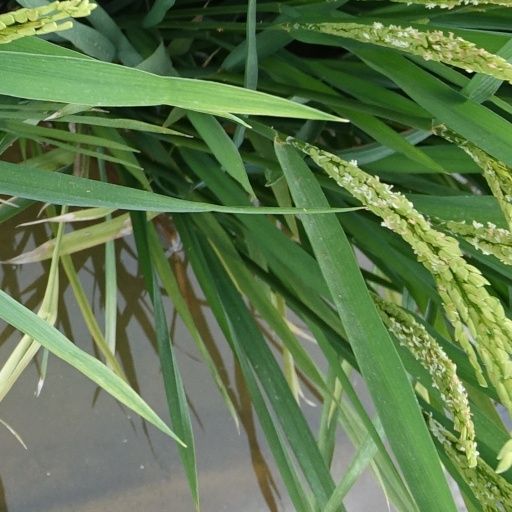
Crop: rice